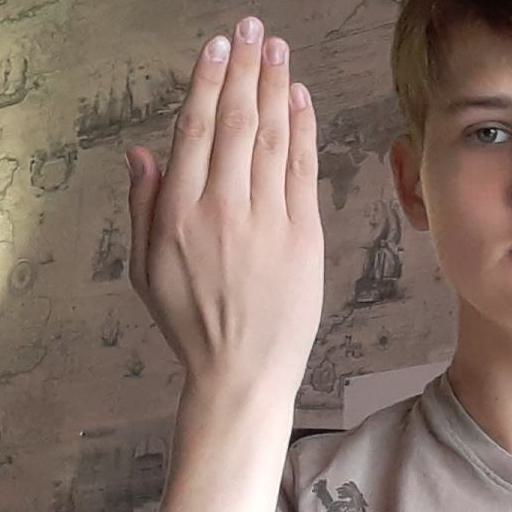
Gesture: stop_inverted